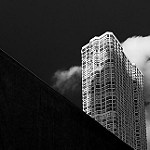
Label: buildings